Matilda (1996 film)

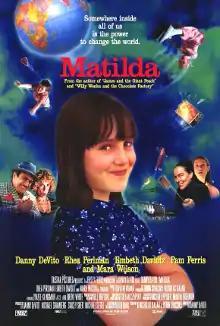
Theatrical release poster

Matilda is a 1996 American fantasy comedy film co-produced and directed by Danny DeVito from a screenplay by Nicholas Kazan and Robin Swicord, based on the 1988 novel by Roald Dahl. The film stars Mara Wilson as the title character, with DeVito himself (who also served in a dual role as the narrator and Harry Wormwood), Rhea Perlman, Embeth Davidtz, and Pam Ferris in supporting roles. The plot centers on the titular child prodigy who develops psychokinetic abilities and uses them to deal with her disreputable family and the tyrannical principal of her school.